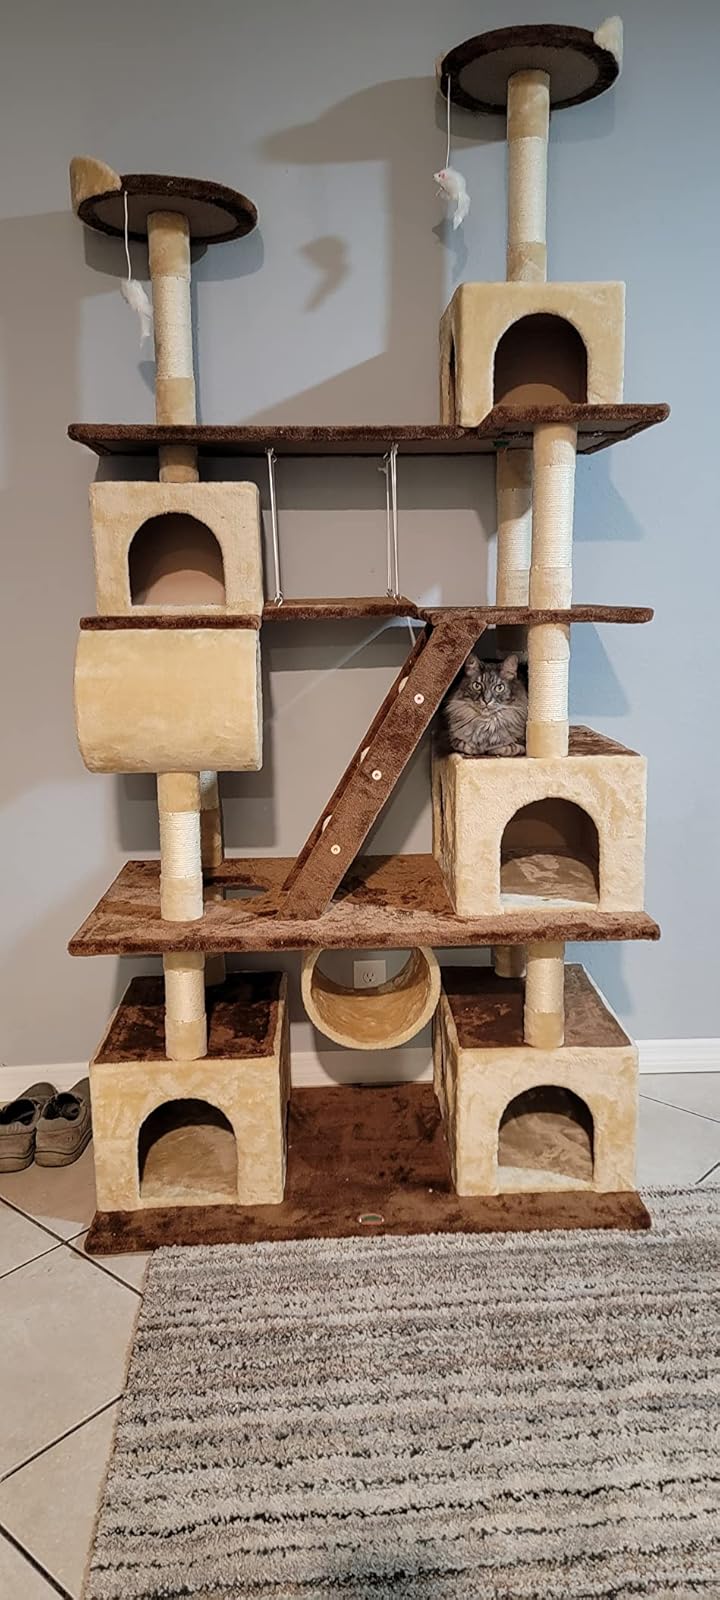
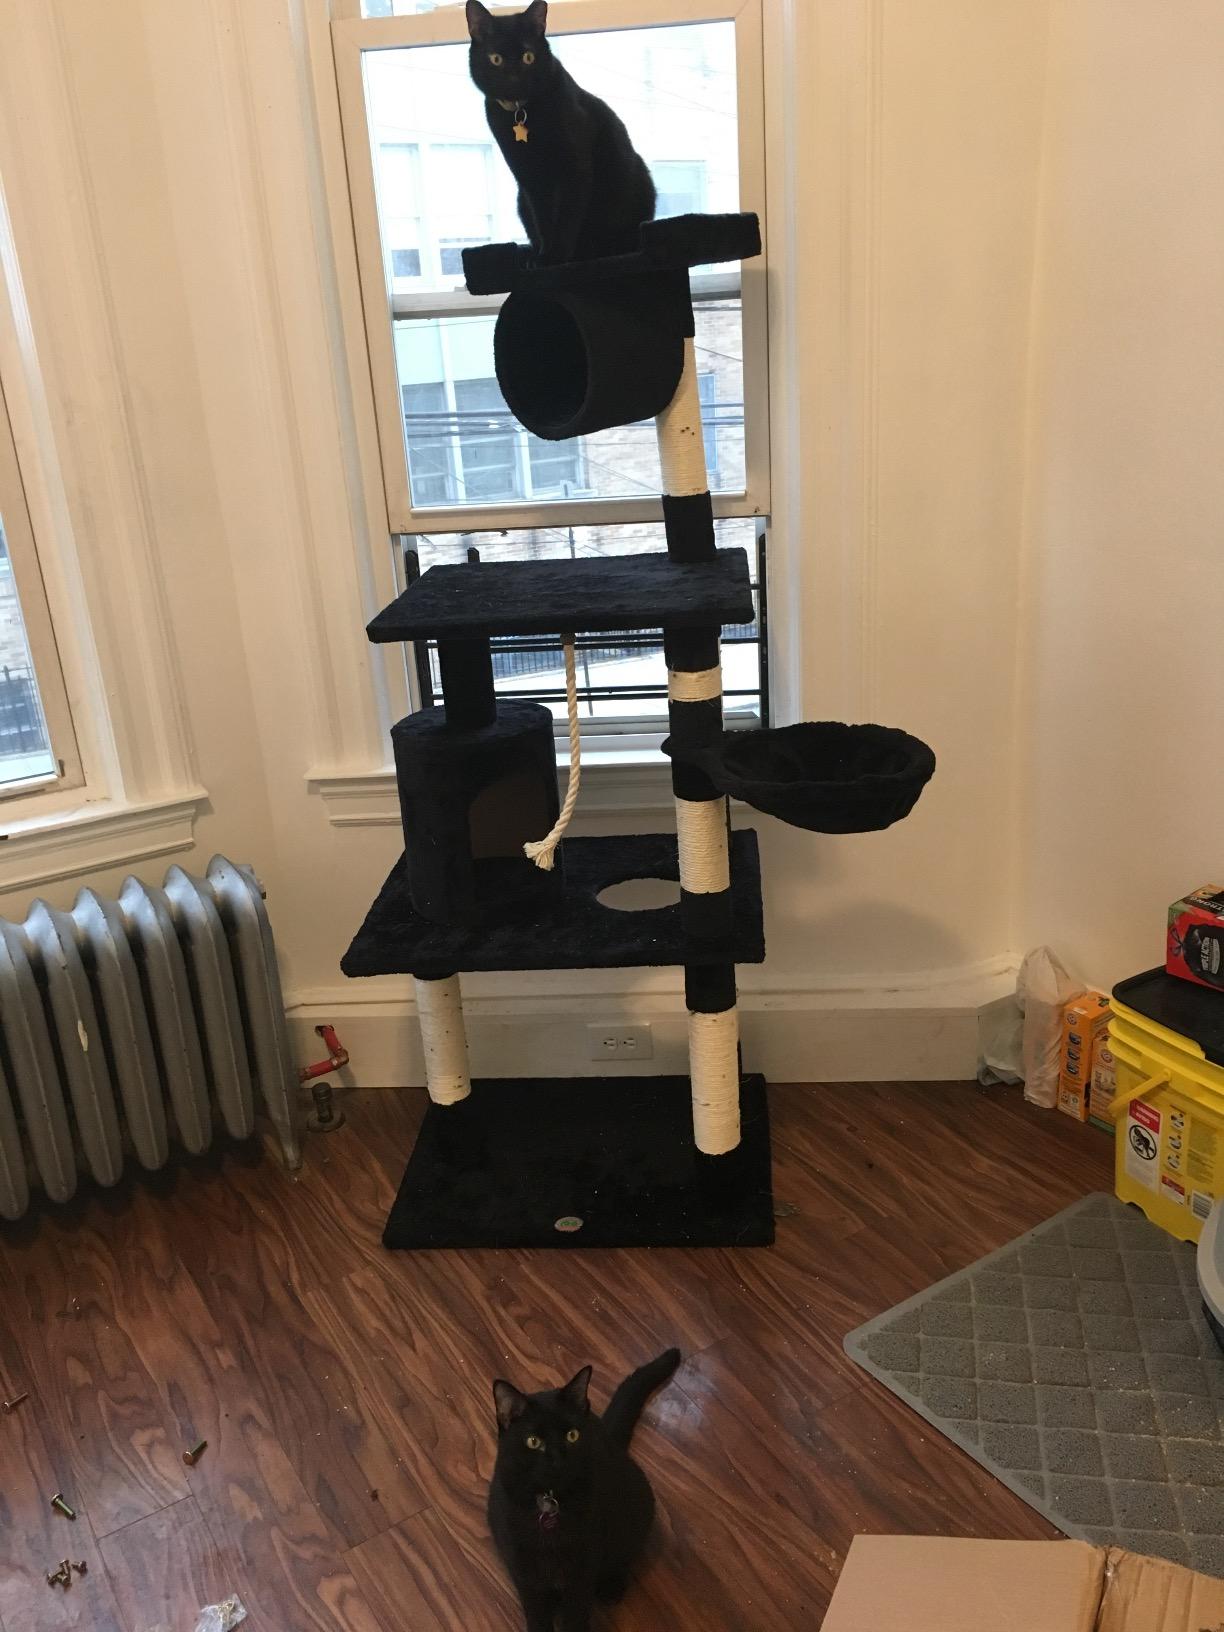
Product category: items_cat tree
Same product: no